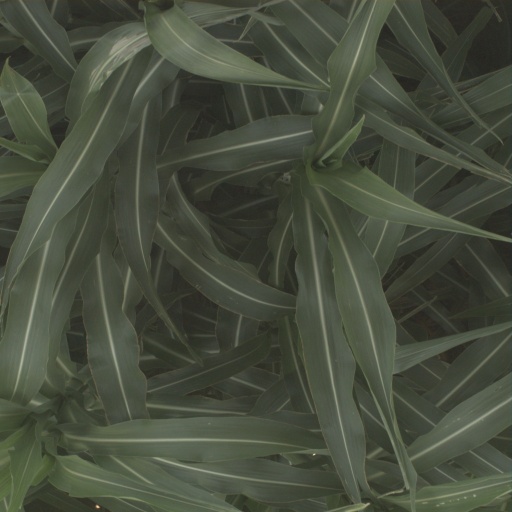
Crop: sorghum